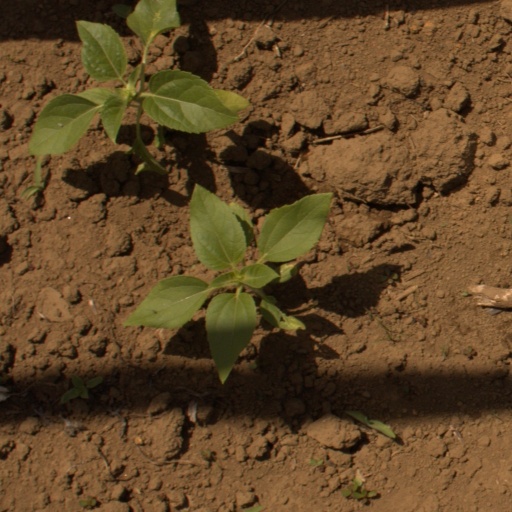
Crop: Jerusalem artichoke